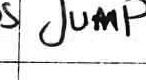
Label: jump